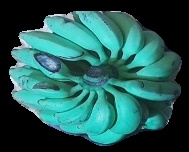
Variety: elakki-bale
Grade: grade3